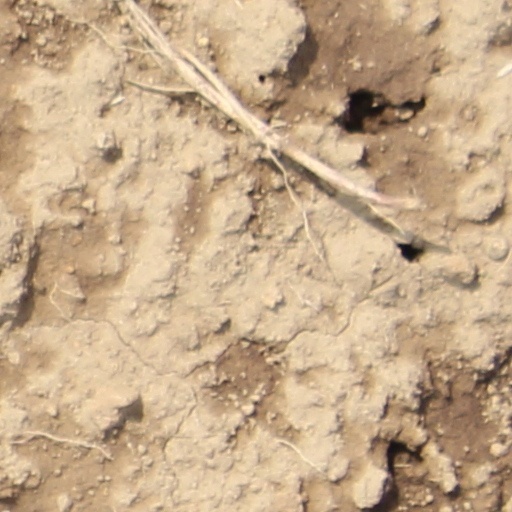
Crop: wheat